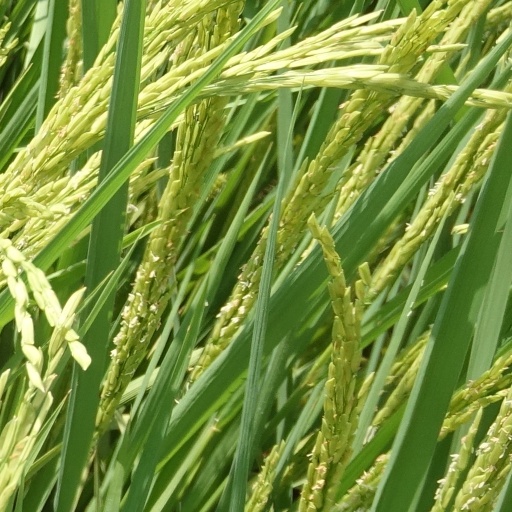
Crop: rice